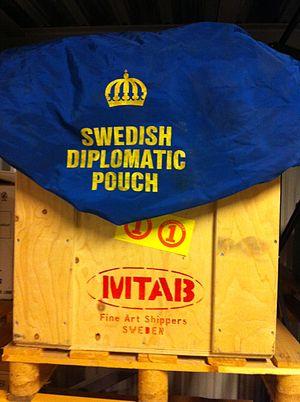
Dans son acception moderne, le terme de valise diplomatique désigne un moyen de transport utilisé pour échanger différents objets sous couvert de l'immunité diplomatique. Son utilisation est régie par la Convention de Vienne sur les relations diplomatiques.